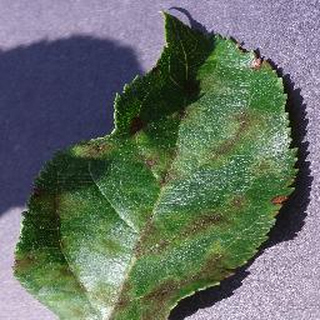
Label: apple_apple_scab